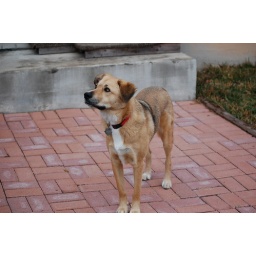
Cujo is wondering why there is a bird flying over our house